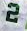
Number: 2